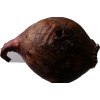
Label: red_onion